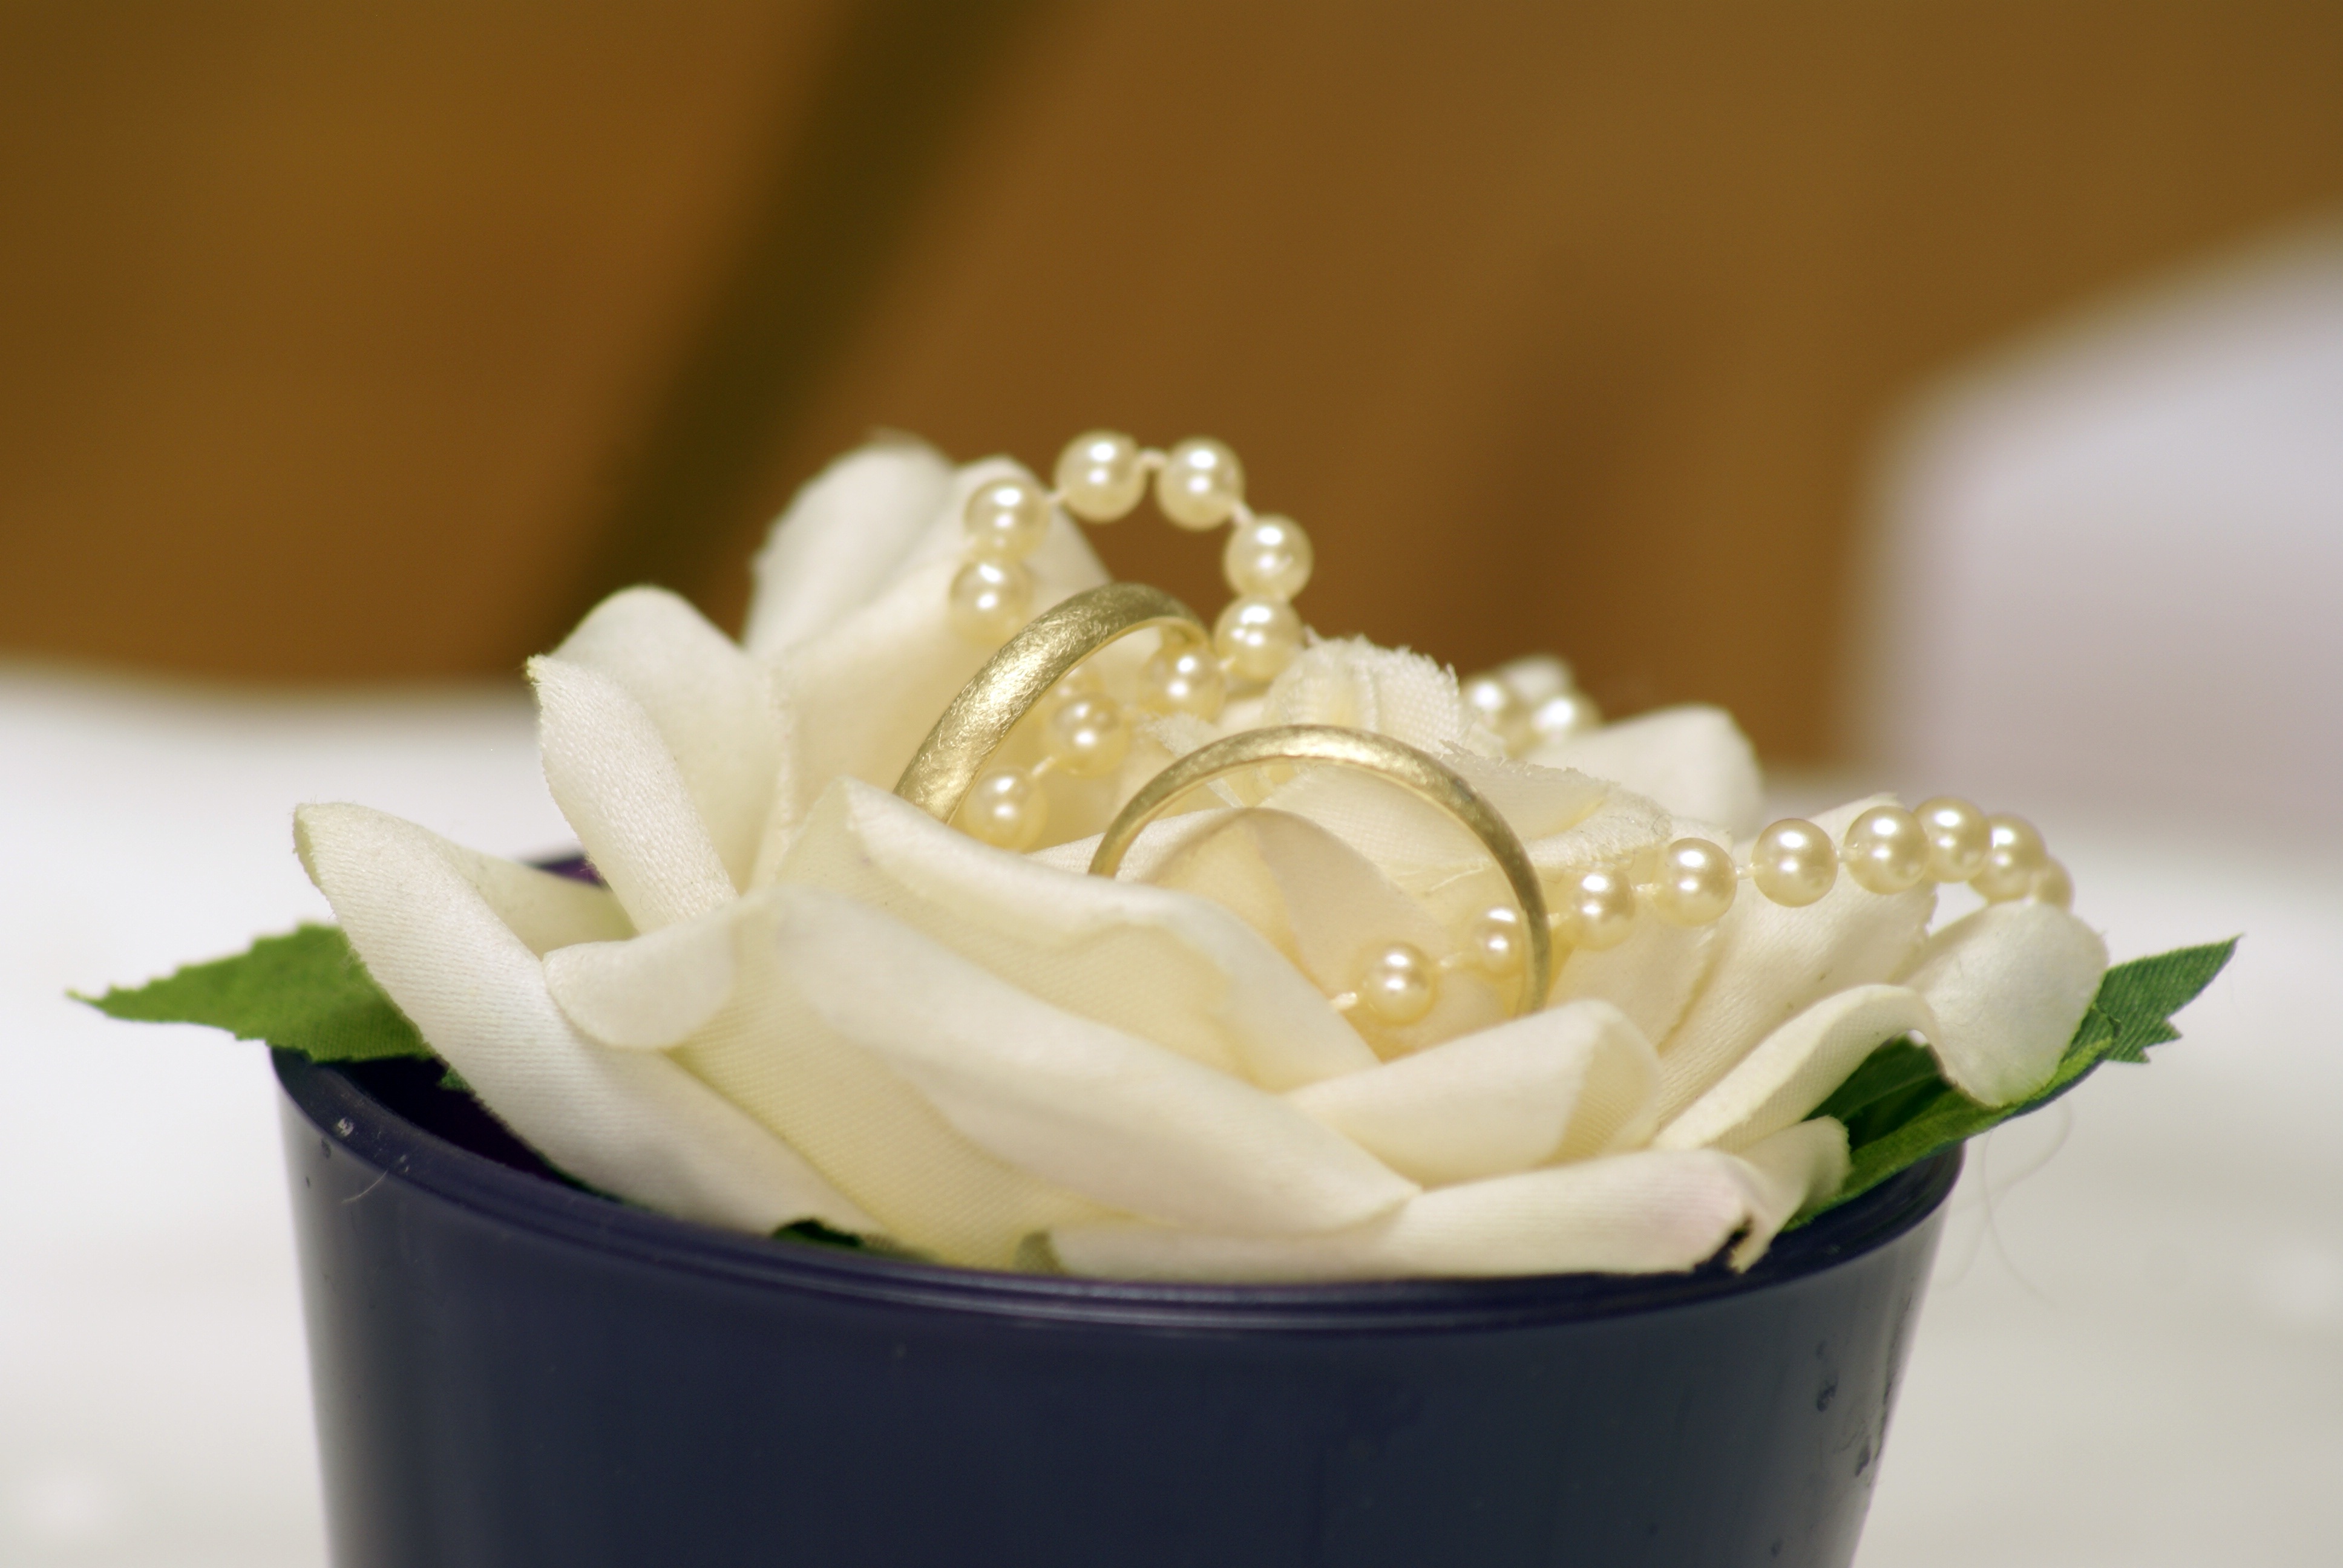
plant, white, flower, petal, food, close, lighting, marriage, close up, floristry, beads, rose bloom, wedding rings, macro photography, flowering plant, flower bouquet, floral design, land plant, flower arranging